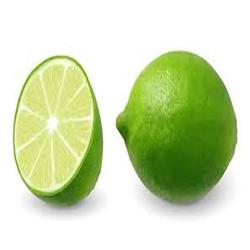
Label: Lemon